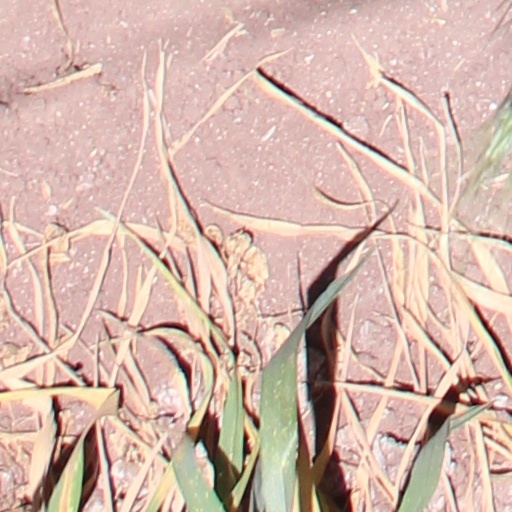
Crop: wheat